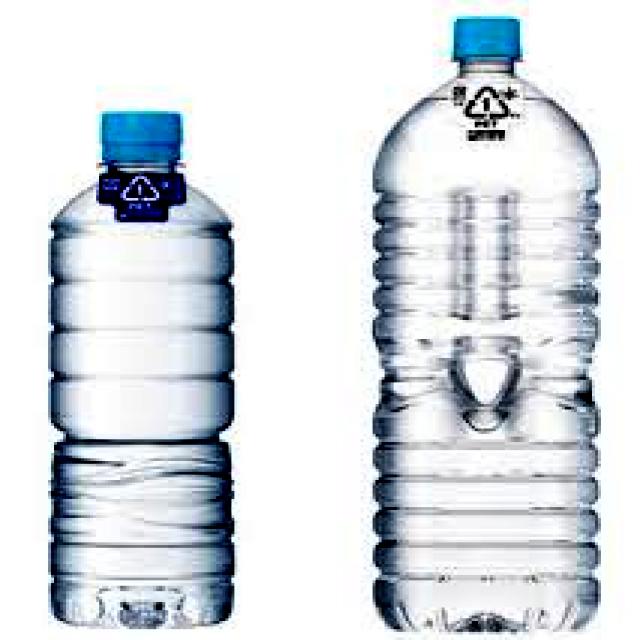
Label: Plastic